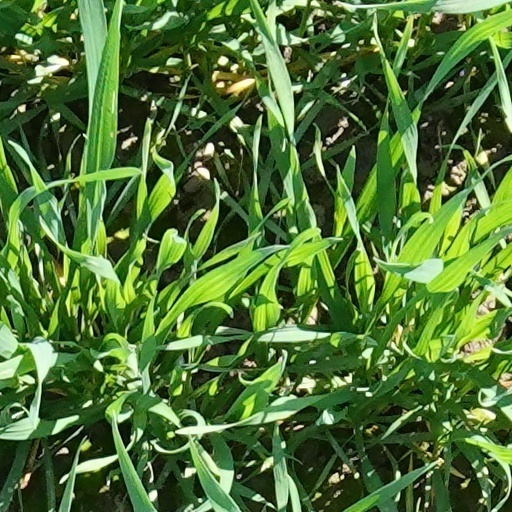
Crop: wheat